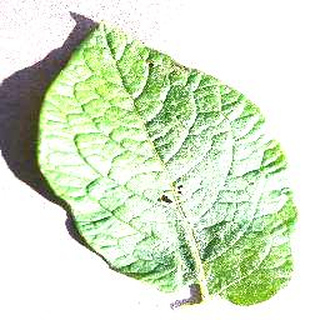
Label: healthy_potato